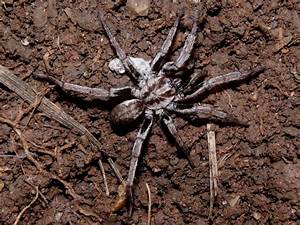
Label: spider